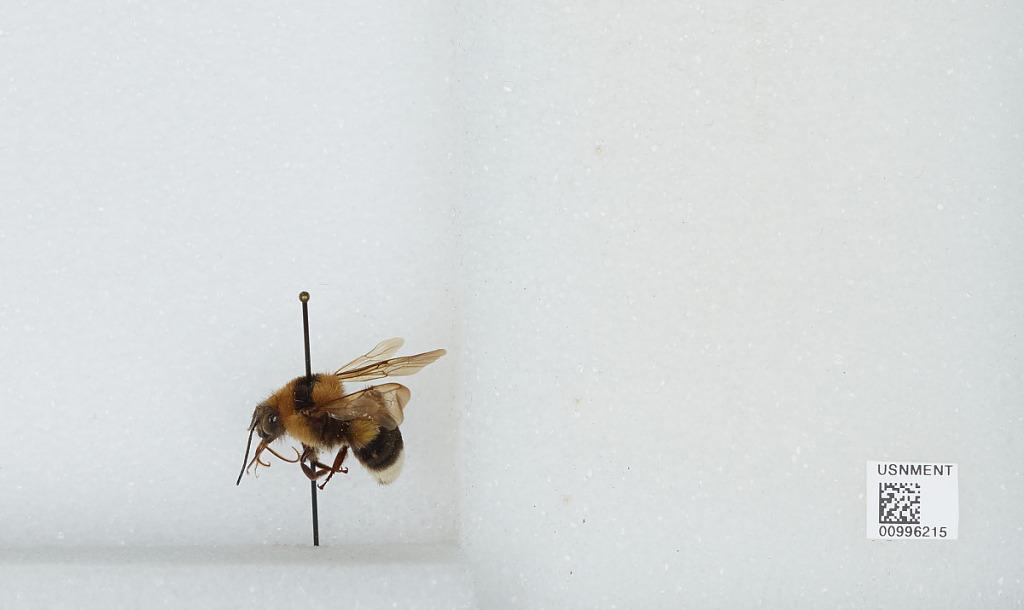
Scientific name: Bombus (Megabombus) argillaceus (Scopoli)